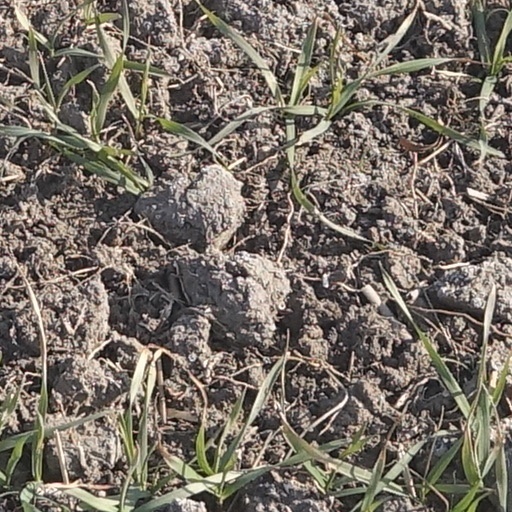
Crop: wheat